South Perth, Western Australia

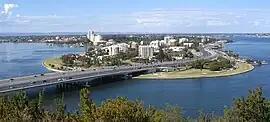
South Perth as viewed from Kings Park

South Perth is an inner suburb of Perth, the capital of the Australian state of Western Australia. Its local government area is the City of South Perth.